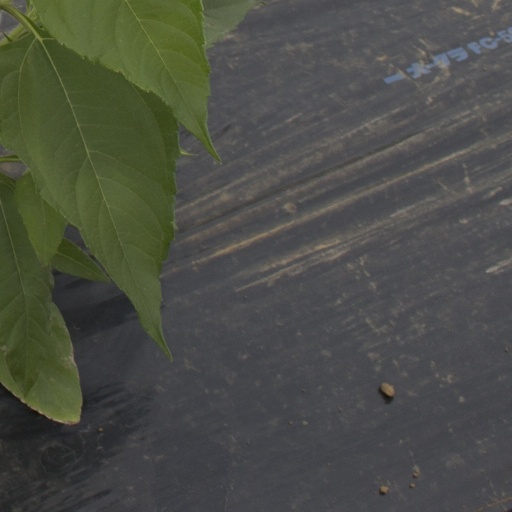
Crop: Jerusalem artichoke